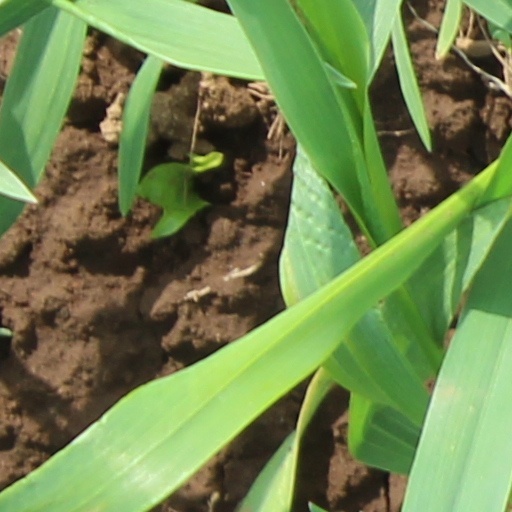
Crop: wheat